Oleg Tsaryov

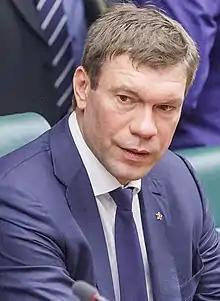
Tsaryov in 2014

Oleg Anatolyevich Tsaryov (born 2 June 1970) is a Ukrainian and Russian businessman, politician and former separatist official in eastern Ukraine.